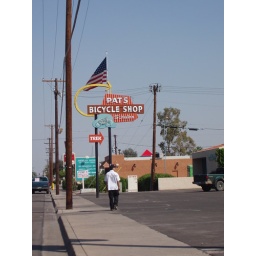
I had, literally, two hours borrowing my friend's car to hit as many signs in Mesa as I could.